Marcos Conigliaro

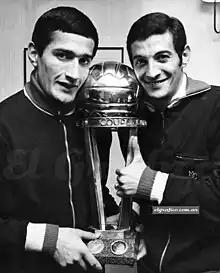
Juan Ramón Verón and Marcos Conigliaro (right) with the 1968 Intercontinental Cup

Marcos Norberto Conigliaro (born December 9, 1942) is an Argentine football coach and former professional player.